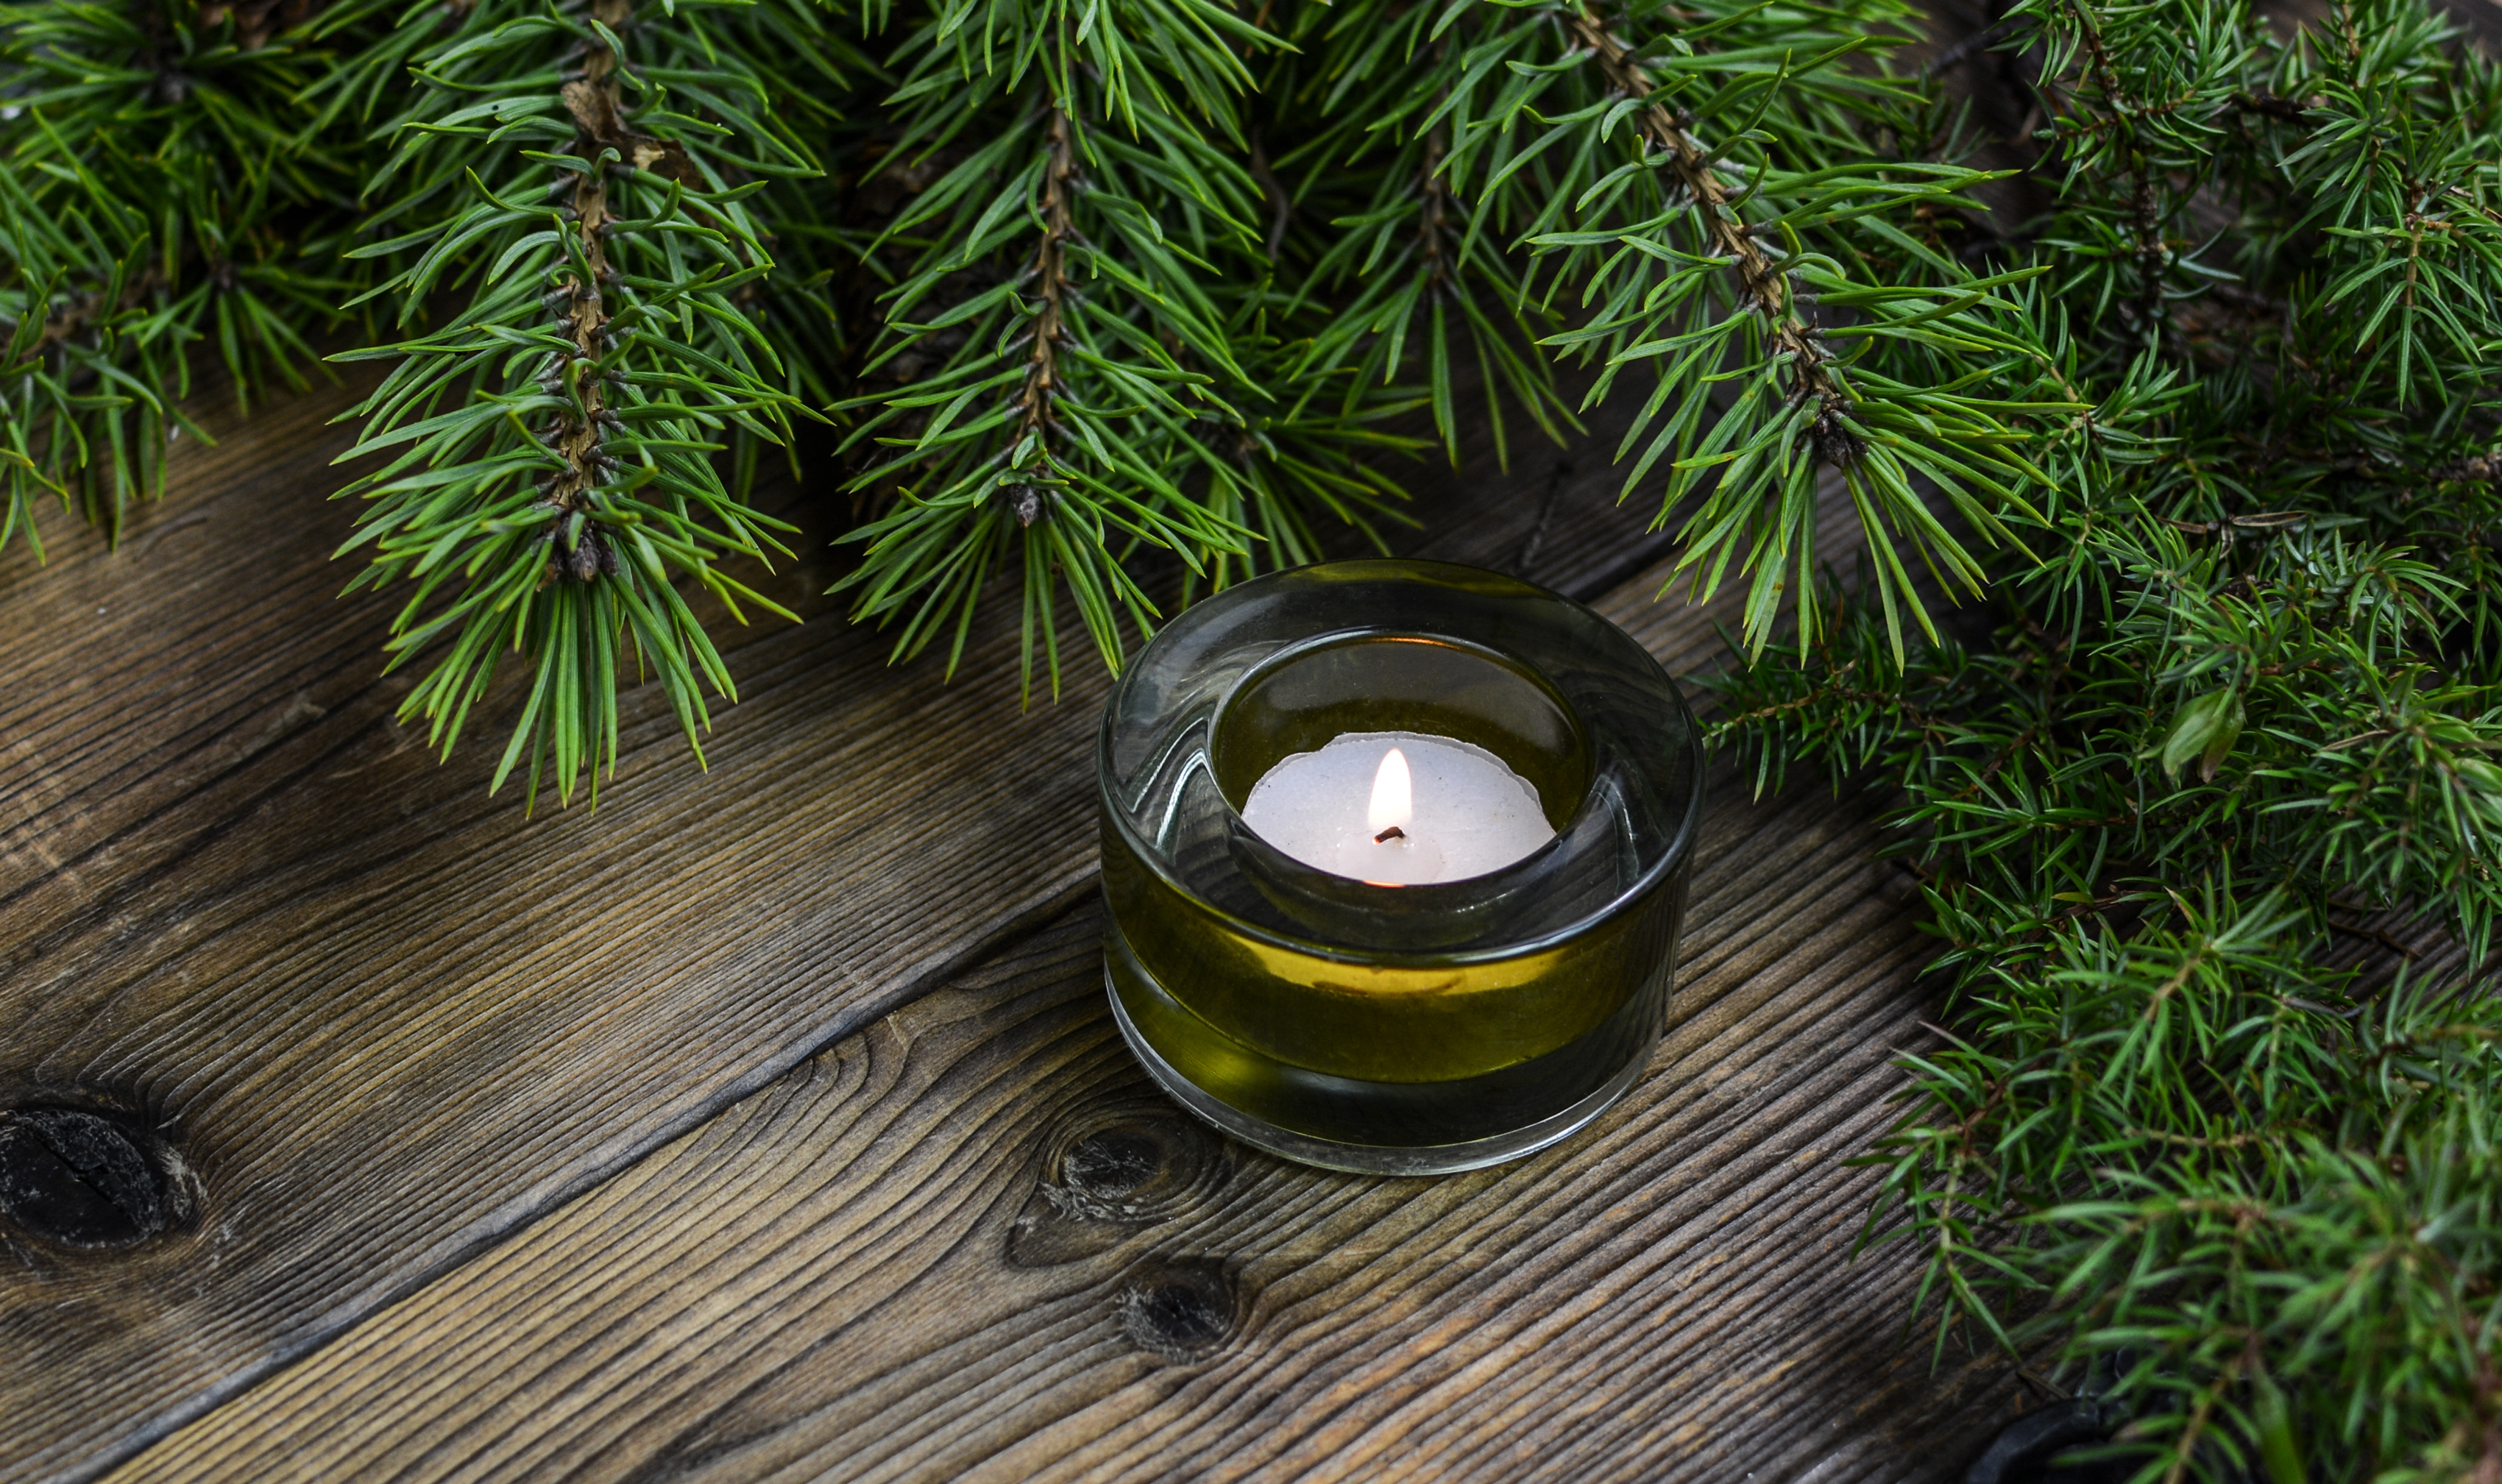
christmas, background, wooden, christmas background, decoration, winter, holiday, celebration, xmas, new, year, season, design, decorative, merry, happy, december, seasonal, pine, branch, plank, candle, tree, plant, evergreen, grass